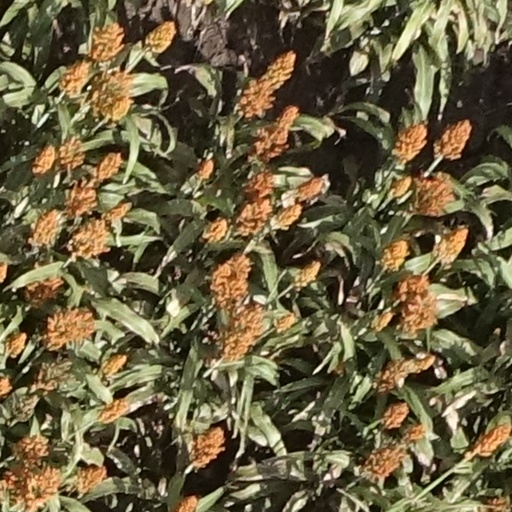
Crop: sorghum